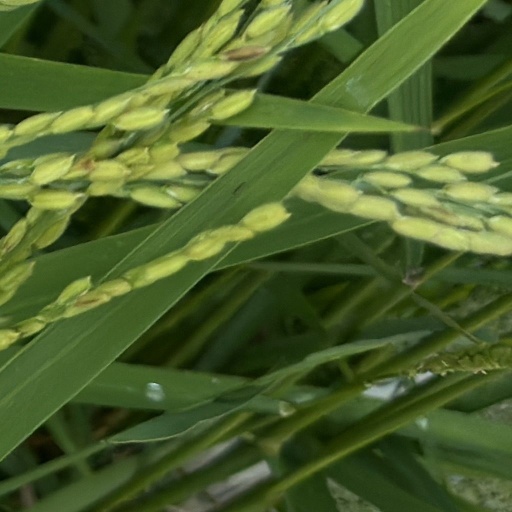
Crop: rice